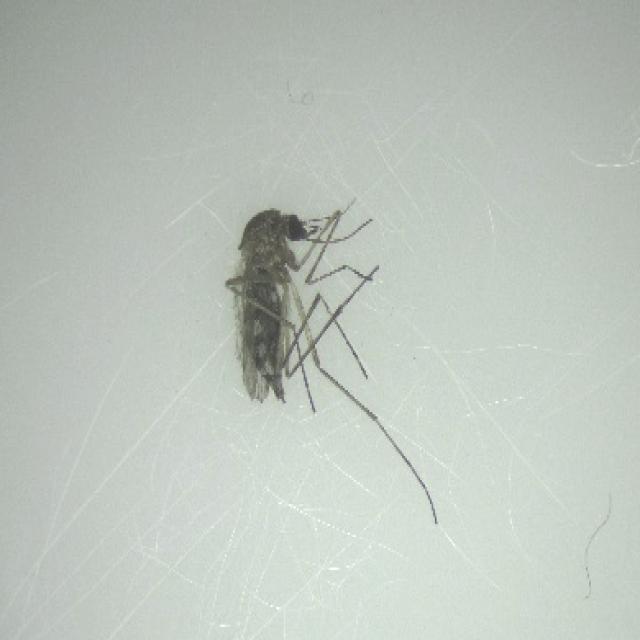
Species: aedes_vexans